Wilf Hassan

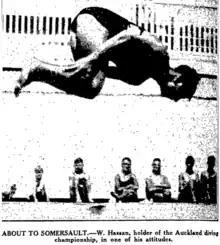
Hassan diving in 1931

The 1933 season saw Hassan again turning out for Marist in his 6th season with them. On 1 April he broke 2 small bones in his hand in a practice game at Carlaw Park. He was taken to Auckland Hospital and it was predicted that he would be unavailable for several weeks. It was reported that he was recovering well and would probably be available for their second round match however he was fit enough to play in round 1 though he played at fullback. He went on to play 16 matches for Marist, scoring 3 tries. On 30 September he played for them against the touring St. George side. Marist won 25–11 with Hassan scoring a try before 11,000 spectators. He had made a "brilliant run through the opposition and repeated his effort a while later to score a fine solo try".